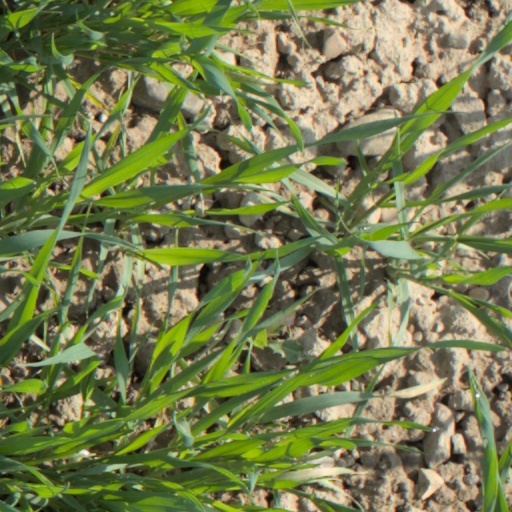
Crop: wheat